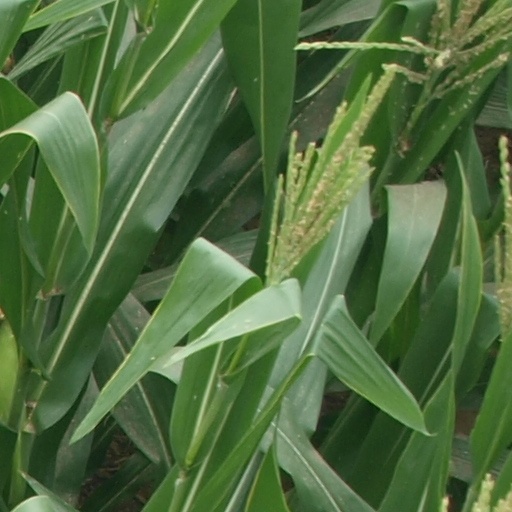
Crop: maize; corn